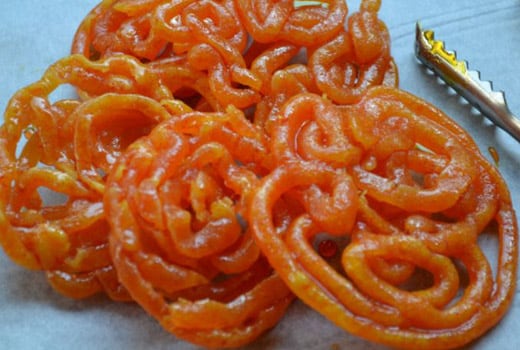
Dish: jalebi